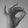
ASL letter: F